Night Fall in the Ti-Tree

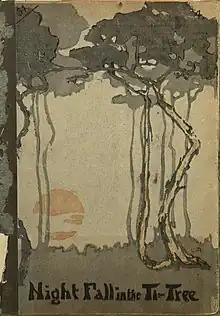
Front cover of Night Fall in the Ti-Tree Front cover of Night Fall in the Ti-Tree, courtesy of State Library Victoria

Night Fall in the Ti-Tree is a 1905 artist's book by Violet Teague and Geraldine Rede. It is about a family of rabbits and is known as the first Australian work using colour relief printing.